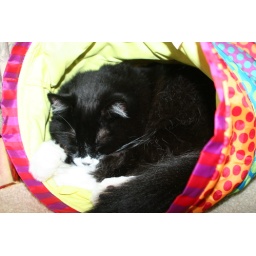
Our cat Penny aka Monkey Kitty sleeping in her cat tunnel.